Anzac Day

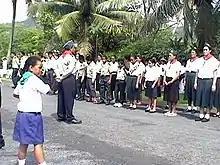
Boys Brigade review on 25 April 2005 (Rarotonga)

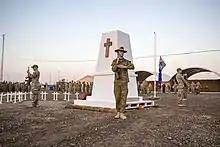
Australian and New Zealand soldiers during an Anzac Day dawn service at Camp Taji in Iraq during 2018

In Turkey the name ANZAC Cove was officially recognised by the Turkish government on Anzac Day in 1985. That year, a monolith installed at Ari Burnu Cemetery (ANZAC Beach) was inscribed with a quotation attributed to Kemal Atatürk in 1934: